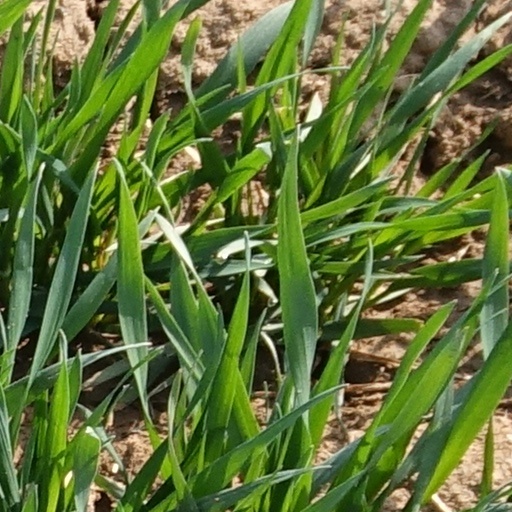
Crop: wheat